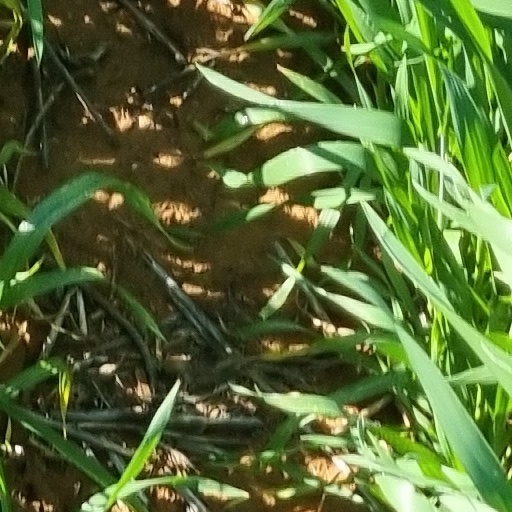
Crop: wheat